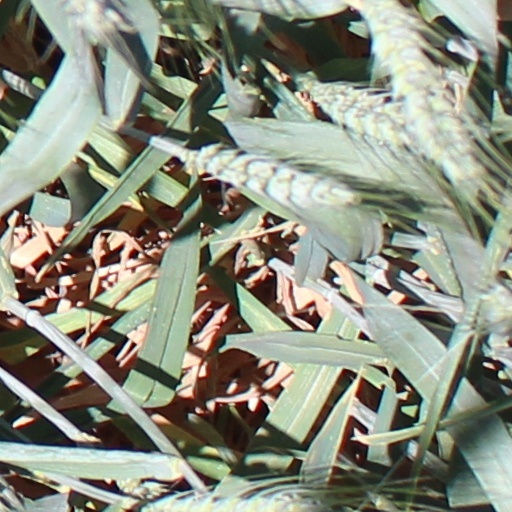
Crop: wheat